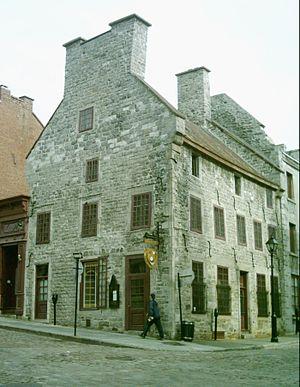
La Maison Pierre du Calvet, située au 411 rue Saint-Paul Est à Montréal
Le Vieux-Montréal est un quartier historique de la ville de Montréal situé dans l'arrondissement de Ville-Marie. La majeure partie du Vieux-Montréal a été déclarée arrondissement historique, en 1964, par le Ministère des Affaires culturelles du Québec.
La maison Du Calvet, située au 405, rue Saint-Paul Est, à l’angle de la rue de Bonsecours à Montréal, a été à l'origine celle de Pierre du Calvet, riche marchand et homme politique. Cette demeure a été construite en 1770-71 sur les fondations d'un bâtiment construit en 1692. Elle sera beaucoup modifiée au XIXᵉ siècle, servant d'auberge, de salon de barbier, de boutique et d'épicerie, avant d'être restaurée en 1964. La compagnie Joseph A. Ogilvy achète le bâtiment en 1963 et convertit l'endroit en musée de meubles. L'endroit redevient une épicerie en 1984.